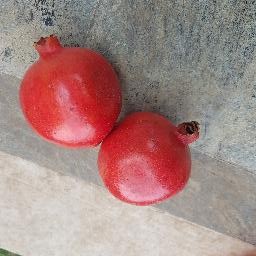
Fruit: Pomegranate
Quality: Good